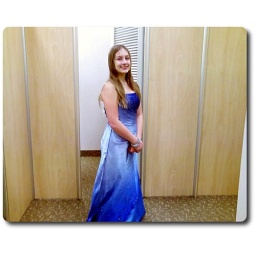
Ash in a big girl dress 02-07